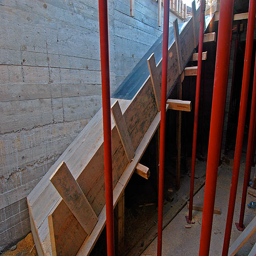
wooden ramp to cast the bottom of the stairs